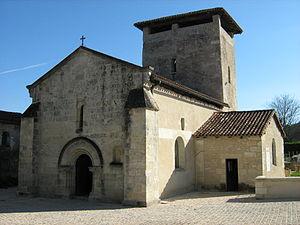
Église Saint-Saturnin, Marsac-sur-l'Isle, Dordogne, France.
Marsac-sur-l'Isle est une commune française située dans le département de la Dordogne, en région Nouvelle-Aquitaine.